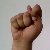
The image shows a hand gesture representing the letter 'T' in Indian Sign Language.